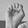
ASL letter: E